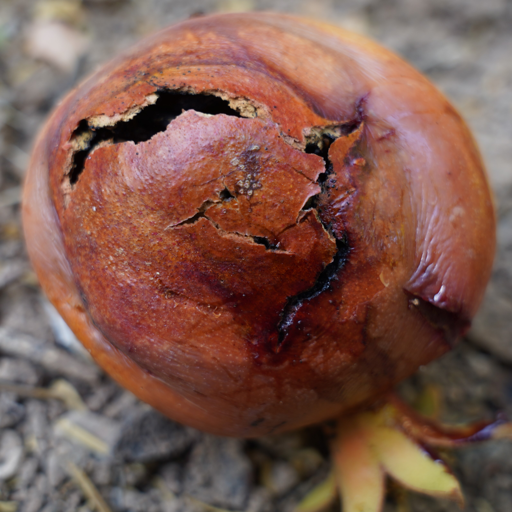
Label: Ectomyelois ceratoniae